Arena México 57th Anniversary Show

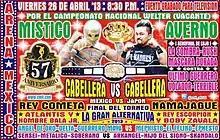
Promotional poster, advertising all six matches

The Arena México 57th Anniversary Show was a major professional wrestling event produced by Consejo Mundial de Lucha Libre (CMLL) that took place on April 26, 2013, in CMLL's home arena Arena México in Mexico City, Mexico. The event commemorated the 57th anniversary of the completion of Arena México in 1958. Upon its completion Arena Mexico became CMLL's main venue and has served as the host of almost all major shows since then.